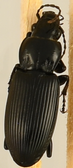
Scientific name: Pterostichus melanarius melanarius
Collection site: Chase Lake National Wildlife Refuge NEON (WOOD), plot WOOD_028